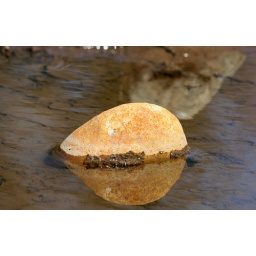
rock island in mud lake